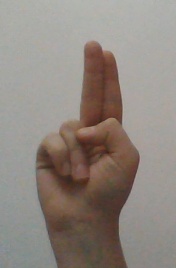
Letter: taa